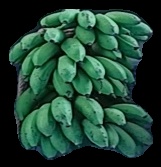
Variety: rasbale
Grade: grade2